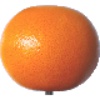
Label: pink_grapefruit